Iris Clert

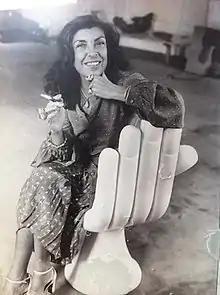
Iris Clert

Iris Clert (Iris Athanasiadi; 1917 – 1986) was a Greek-born art gallery owner and curator. She owned the Iris Clert Gallery in Paris from 1955 to 1971. During its tenure, her gallery became an avant-garde hotspot in the international art scene, particularly to Yves Klein, Jean Tinguely and Arman.